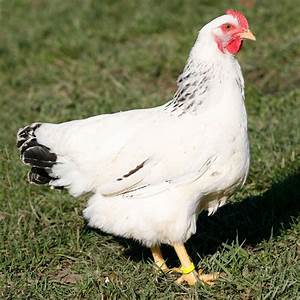
Label: gallina